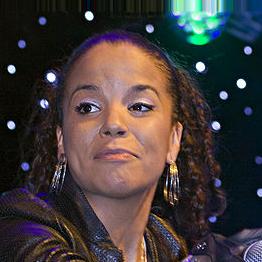
Age: 28